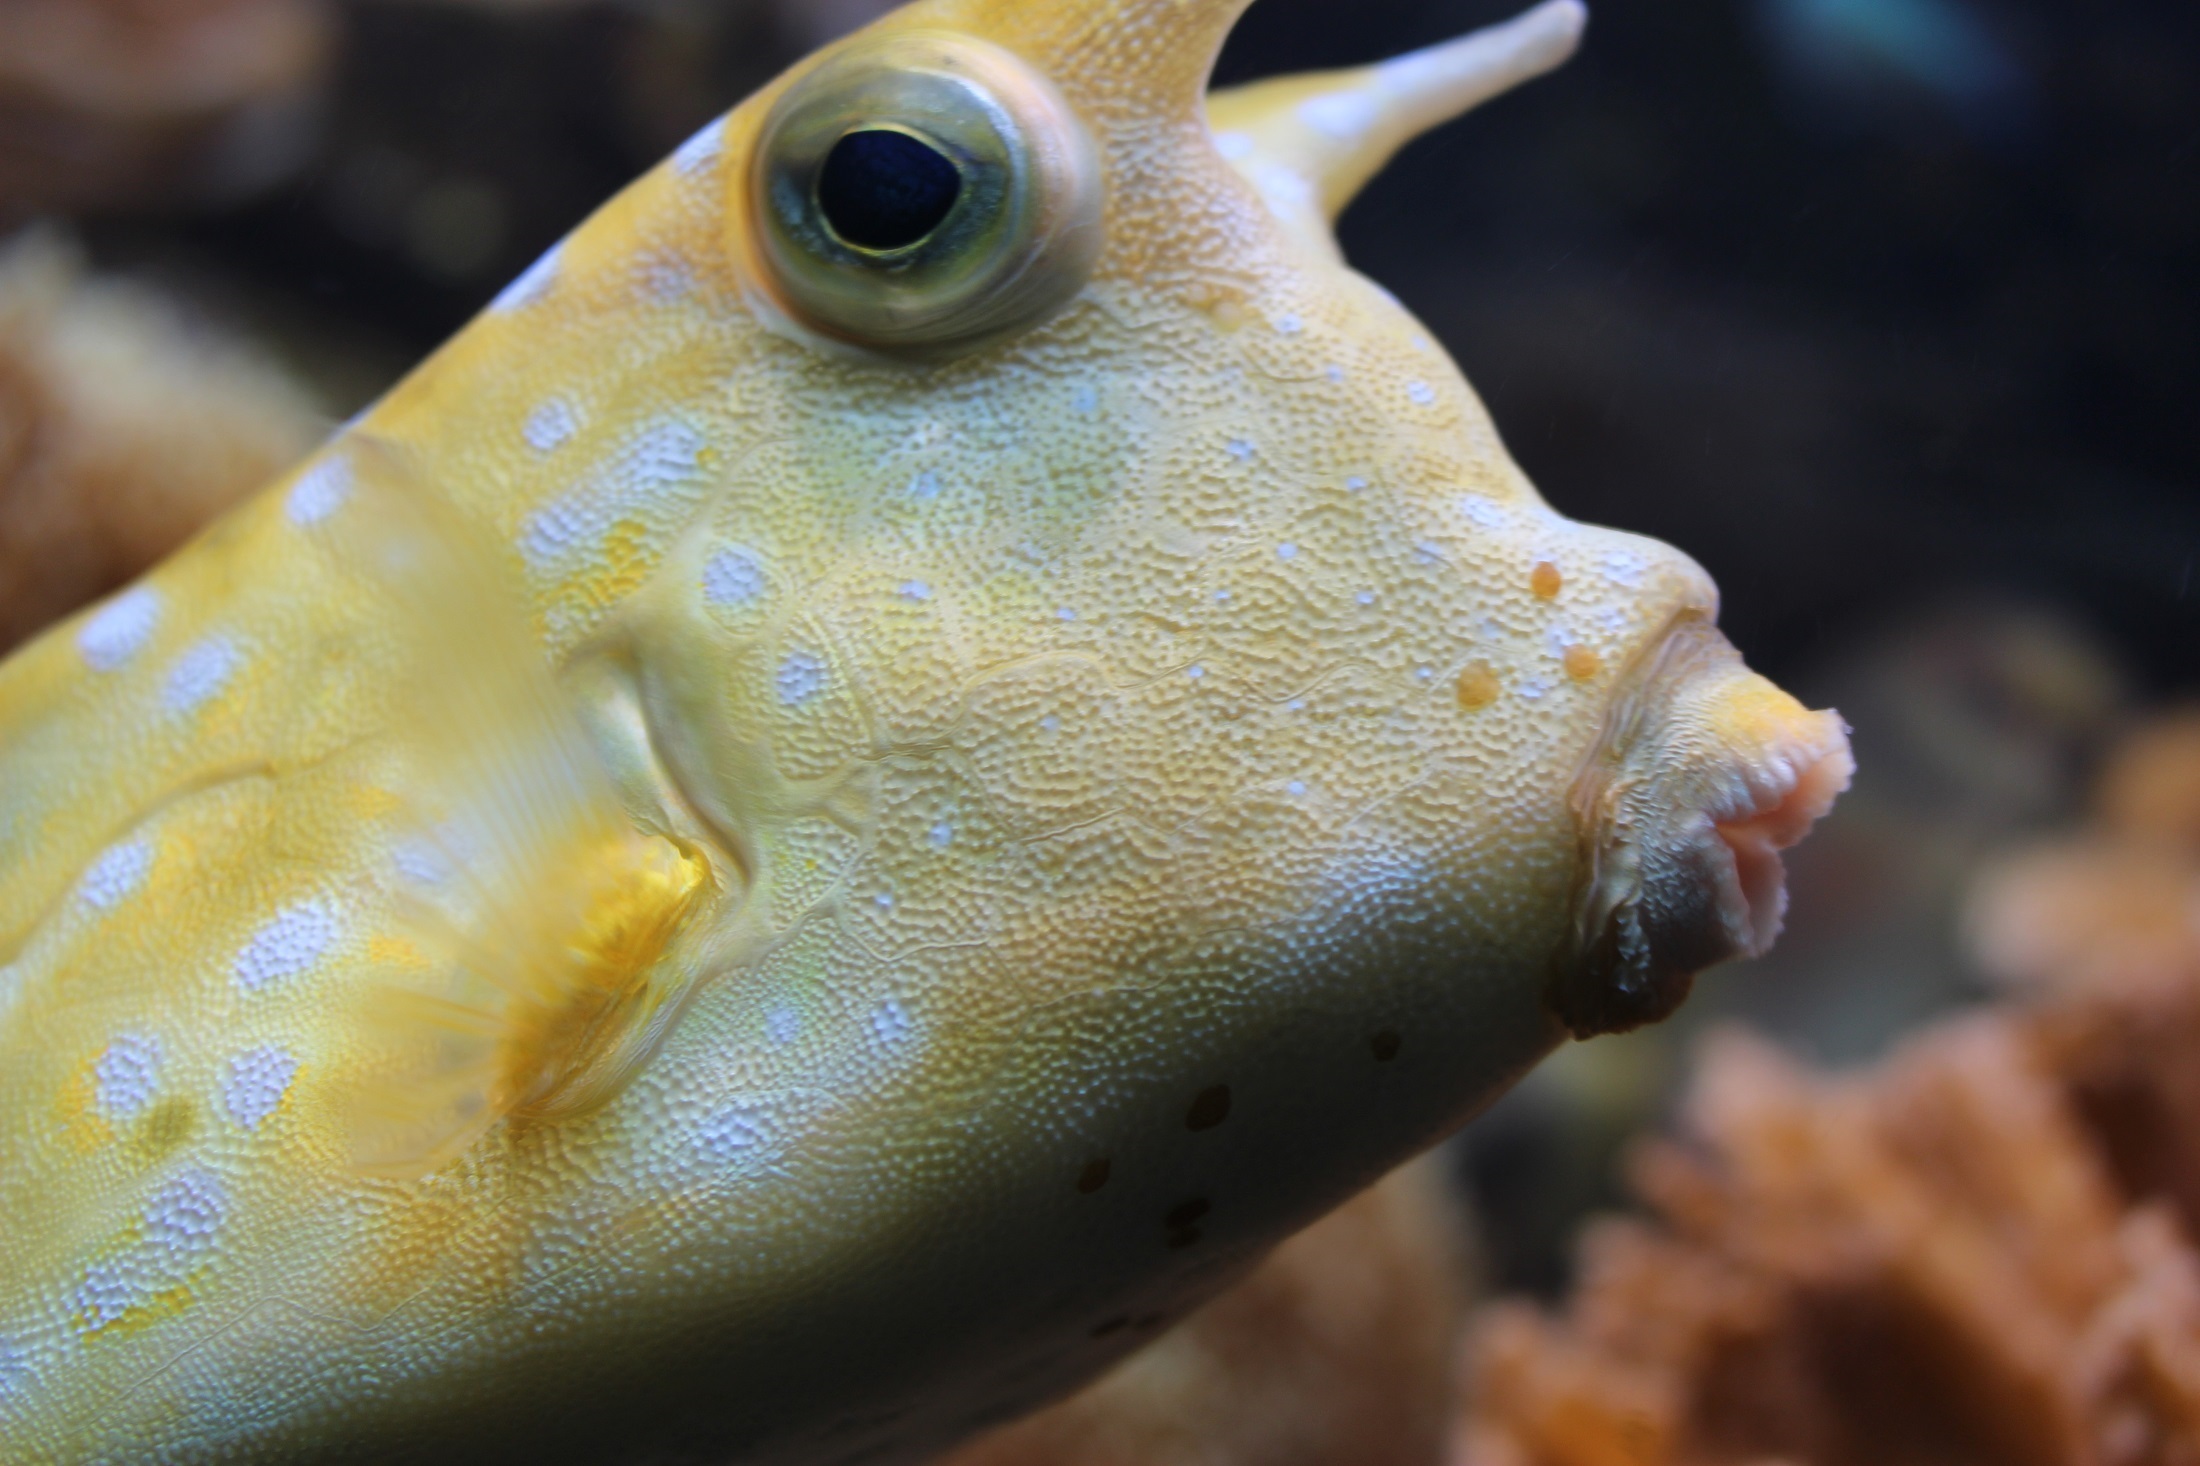
sea, nature, ocean, underwater, tropical, biology, aquatic, colorful, fish, fauna, coral, invertebrate, dive, close up, snorkel, marine, exotic, saltwater, scuba, undersea, macro photography, longhorn cowfish, reef fish, horned boxfish, marine biology, pomacentridae